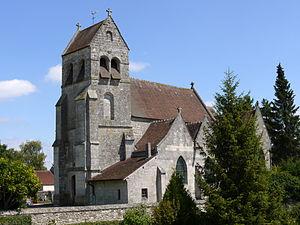
Eglise de Saint-Étienne-Roilaye, Oise, France
Cet article recense les monuments historiques de l'est de l'Oise, en région des Hauts-de-France, en France.
Saint-Étienne-Roilaye est une commune française située dans le département de l'Oise en région Hauts-de-France.